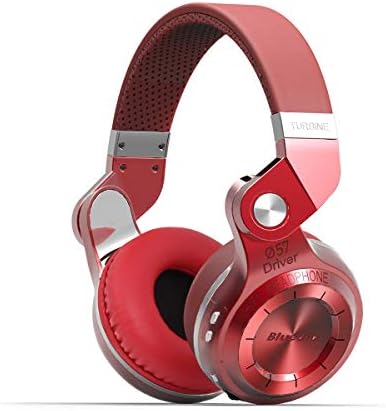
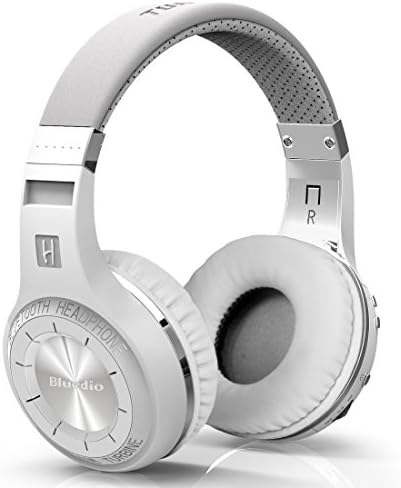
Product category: headphones
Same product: no